Camassia quamash

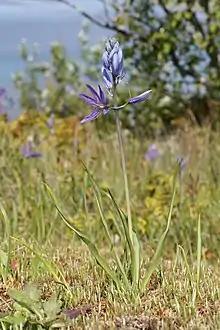
"C. quamash" subsp. "maxima"

The superseded name for "Camassia quamash" subsp. "quamash", "Camassia esculenta" , should not be confused with the superseded name "Camassia esculenta" , ("nom. illeg".) for "Camassia scilloides".